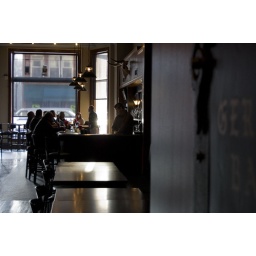
The Silver Dollar Cantina in Dubuque opened as a bar a Tex Mex Restaurant in the older German Bank building downtown.